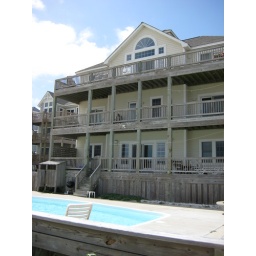
The beach house chosen by Micah was pretty sweet.